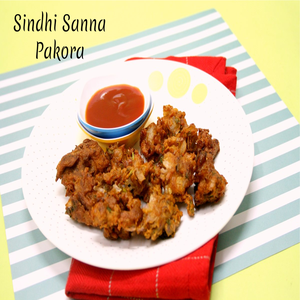
Dish: pakora